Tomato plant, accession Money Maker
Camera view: tilt-top (135 deg); turntable rotation: 60 degrees
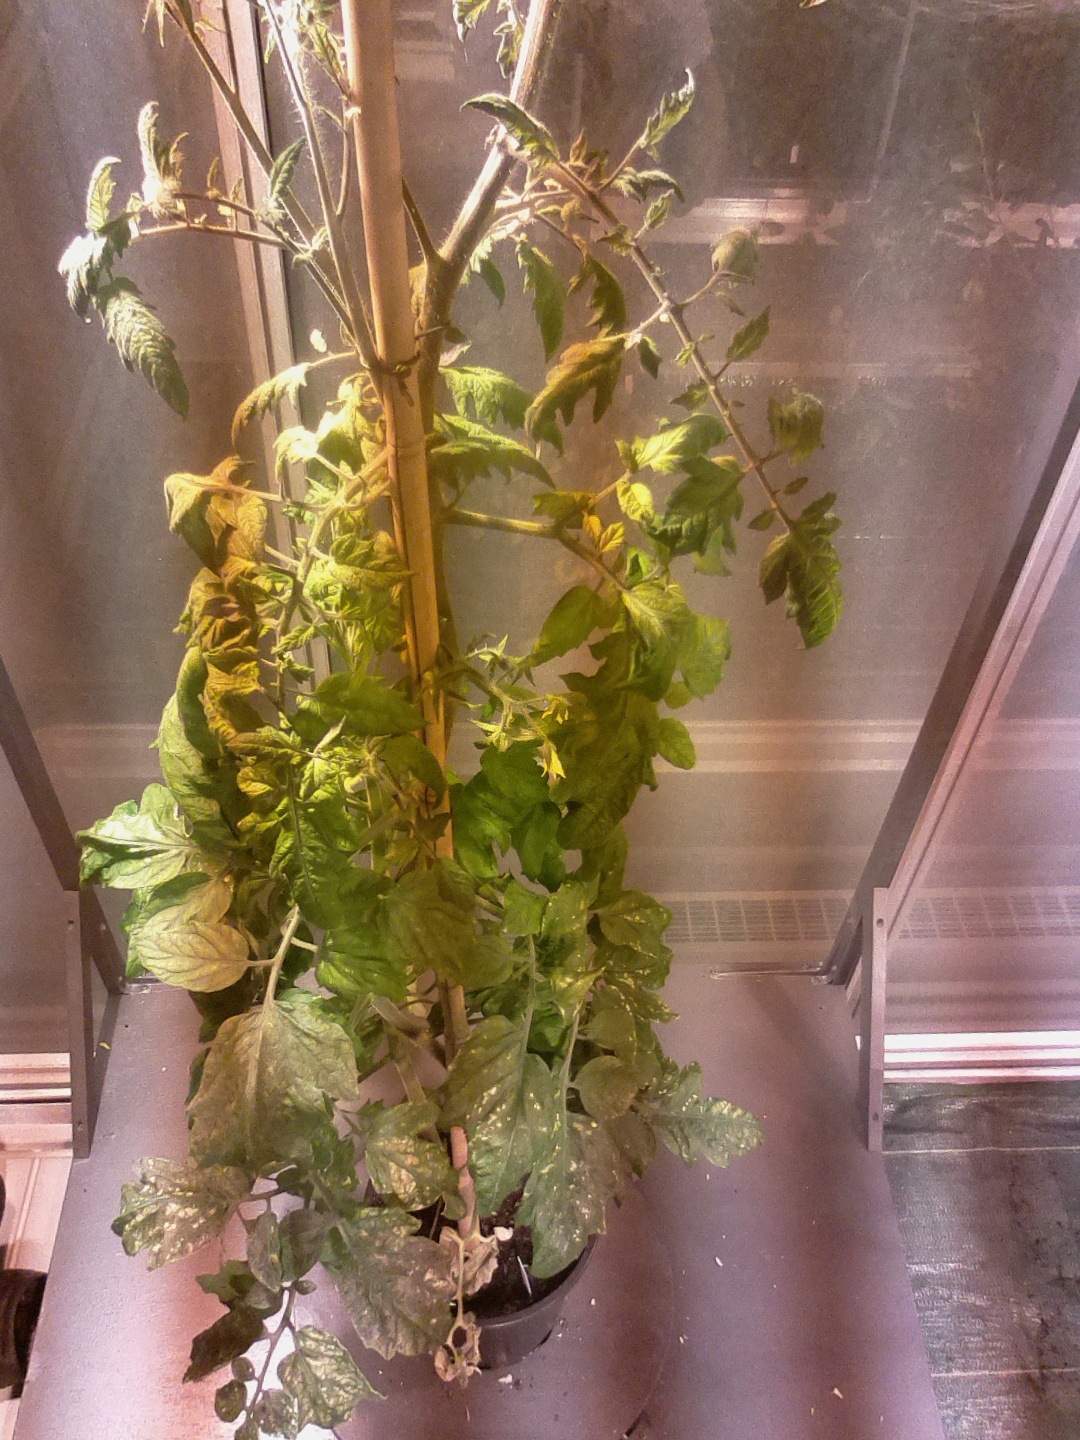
BBCH growth stage 72: 20%-30% of final fruit size